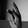
ASL letter: K